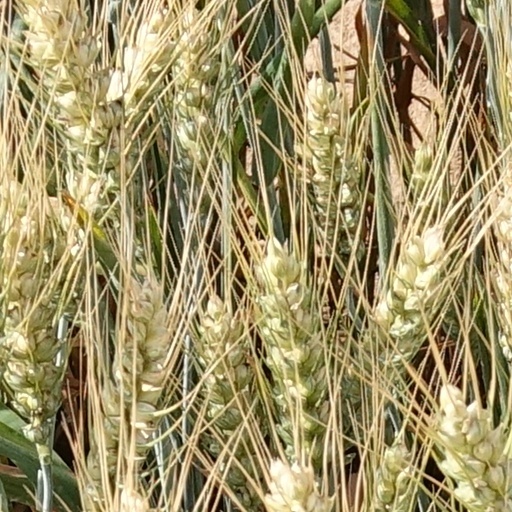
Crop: wheat